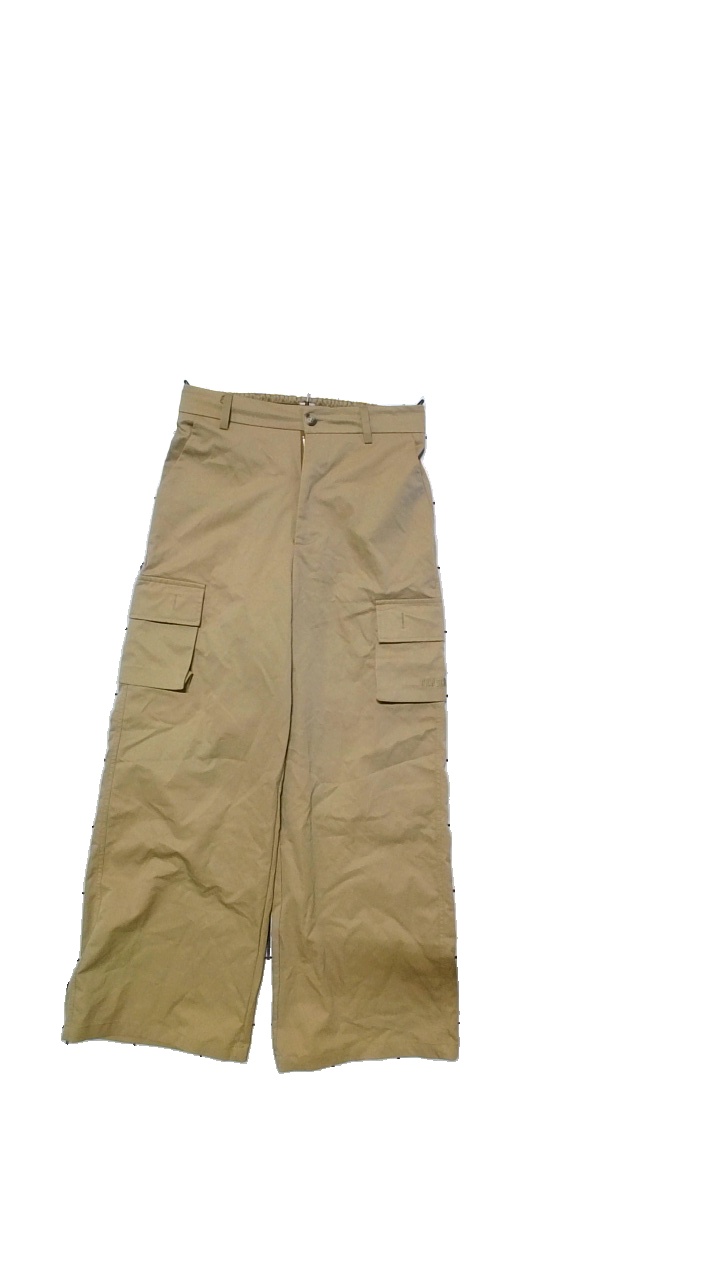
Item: Trousers (Ladies)
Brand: High School
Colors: Beige
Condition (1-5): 5
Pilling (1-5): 5
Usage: Reuse
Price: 50-100